Albert C. Baker

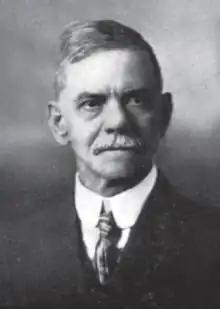

Albert Cornelius Baker (February 15, 1845 – August 31, 1921) was an American jurist and politician who was the only person to serve on both the Arizona Territorial Supreme Court and the Arizona Supreme Court. As a judge he served four years as Chief Justice of the Supreme Court of Arizona Territory and two-and-a-half years as a justice of the Arizona Supreme Court. Politically he was a member of the Arizona Territorial Legislature and a delegate to Arizona's constitutional convention.